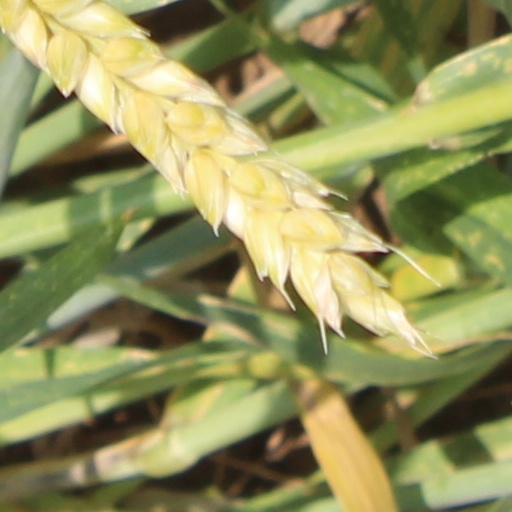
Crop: wheat